Pleasant Hill, Saskatoon

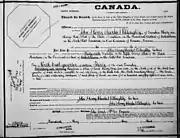
Dr. J.H.C. Willoughby Land Grant Patent showing he successfully proved up on his homestead.

From 1884 to 1890, Dr. J. H. C. Wiloughby was Saskatoon's first post master and first physician on the east side of the River until after providing medical assistance to Middleton's troops during the Riel Rebellion (Revolution). From 1885 to 1900 he departed to Regina. John Henry C. returned with his wife (Miss Hilliard) and homesteaded at Willoughby Hill. His homestead was Section 30 Township 36 Range 5 West of the 3rd Meridian, and his home was located at the present location of St. Paul's Hospital. Being that he was a physician, his home was one of the first hospitals of the City of Saskatoon. In 1903 he helped to establish the first telephone in the area. He also became one of Saskatoon's first city councillors from 1907–1908.